Odd Fellows Temple (Pasadena, California)

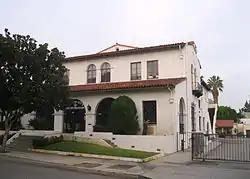

The Odd Fellows Temple in Pasadena, California is a historic building that was built in 1933 at 175 N. Los Robles Ave. The temple served as a meeting place for Odd Fellow Lodge No. 324, the Pasadena branch of the Independent Order of Odd Fellows established in 1885. Pasadena architect Kenneth Gordon designed the building; its design incorporates the Spanish Colonial Revival and Mediterranean Revival styles. The temple is the only Spanish Colonial Revival building in Pasadena which was built for a fraternal organization. It was listed on the National Register of Historic Places (NRHP) in 1985.